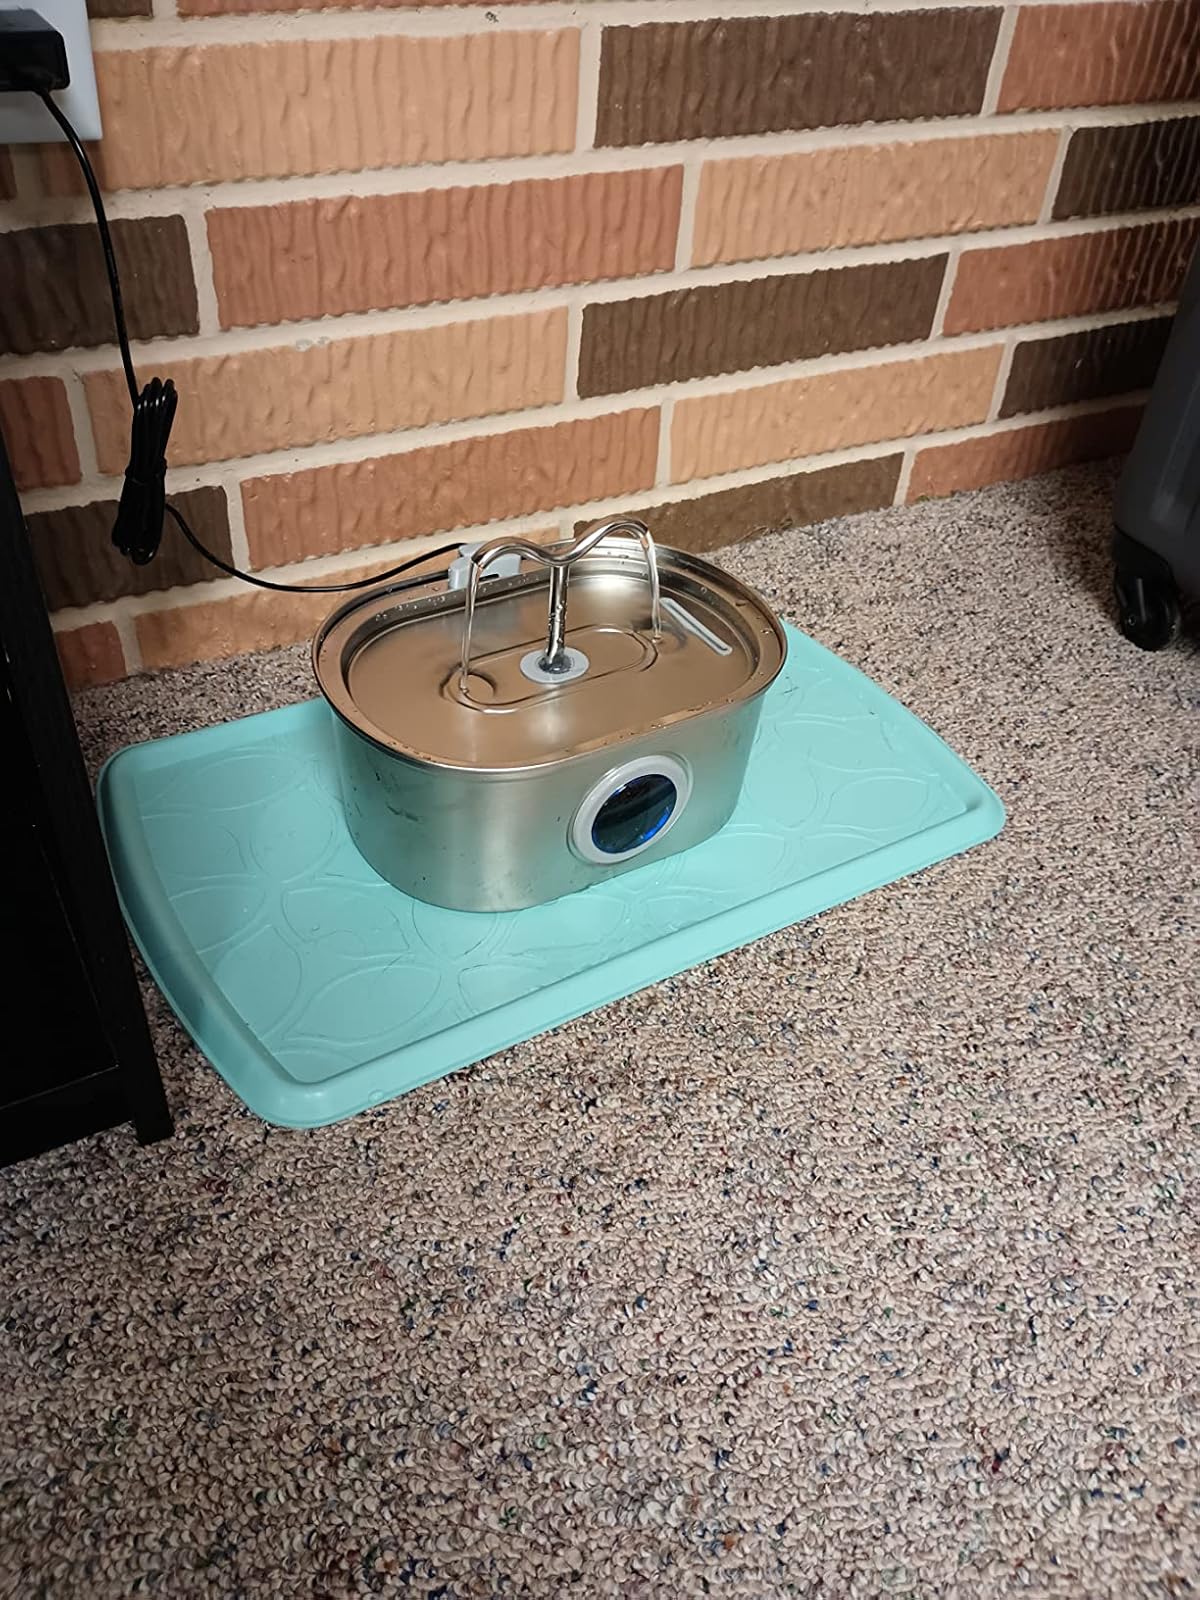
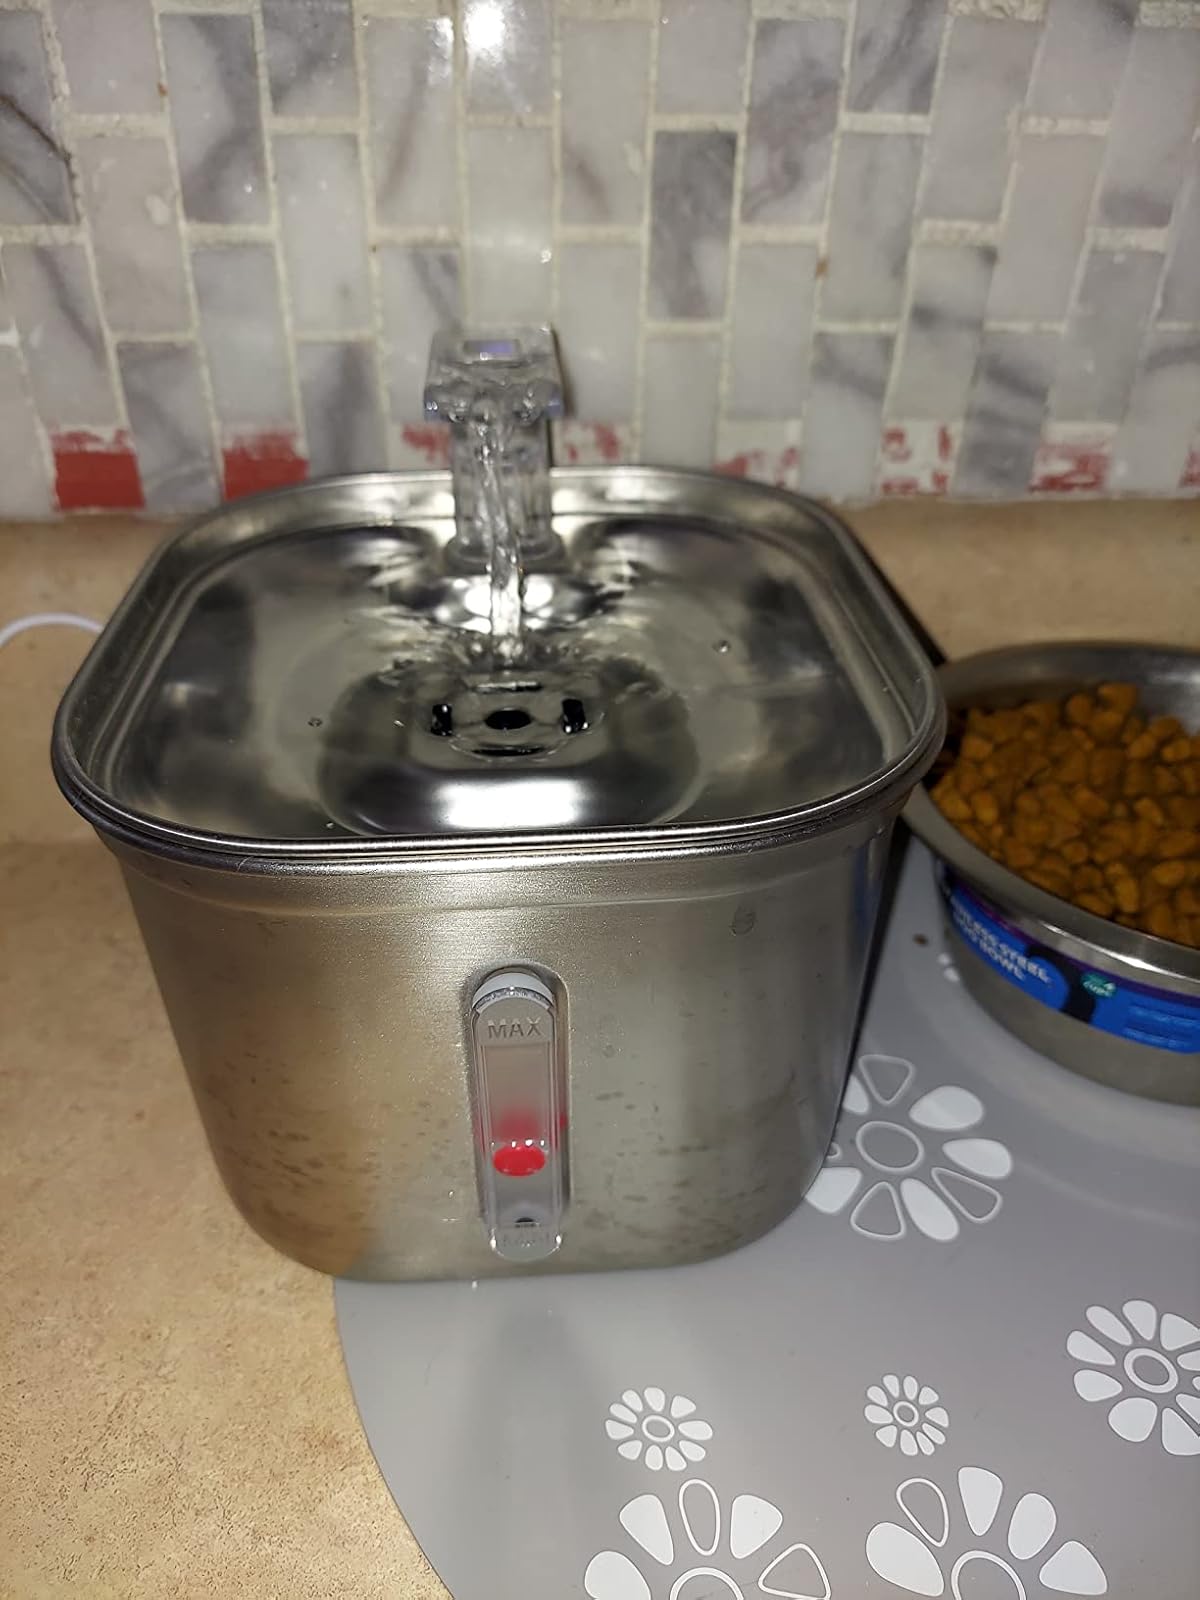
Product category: items_bowl
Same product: no